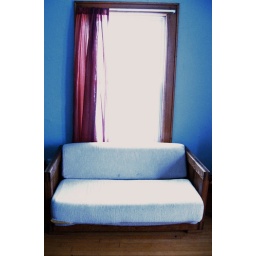
A shot of the window and couch outside my room. I like the colors in this. No editing.